Hilary A. Herbert

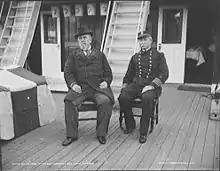
Secretary Herbert meeting with Commander Robert Lees Phythian

After the war, Herbert returned to his law practice in Greenville, Alabama. He was elected to Congress in 1877 from Montgomery, Alabama as a Democrat. He served eight terms in this office. During his tenure as Congressman, Herbert was chairman of the Committee on Naval Affairs and was largely responsible for the increased appropriations which led to the revival of the United States Navy. However, he was among those who favored a more limited program than the one proposed by Secretary of the Navy Benjamin F. Tracy in 1890, which called for 40 battleships; only four battleships were authorized as a result. Tracy had been influenced by the works of naval strategist Captain Alfred Thayer Mahan, which called for a large fleet capable of offensive action. Herbert also became well known for leading a charge in Congress to reduce the funding of the United States Geological Survey, resulting in a public feud with paleontologist Othniel Charles Marsh.